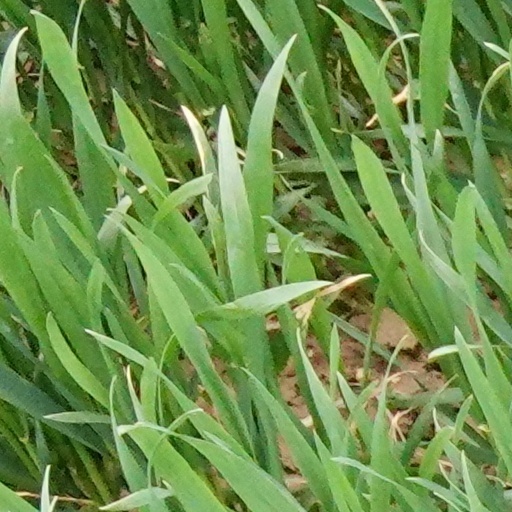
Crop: wheat